Protected areas of Vietnam

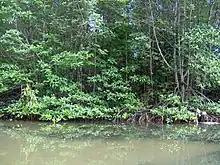
Mangroves in Cần Giờ Forest Reserve

The Xuân Sơn National Park, in Thanh Sơn District of Phú Thọ Province, was initially established on 9 August 1986 as a nature reserve covering an area of . As a park it now covers , with an added buffer zone of . There is mountain system within the park comprising three peaks of Mount Elephant, Mount Ten and Mount Can with two rivers (Lap and Thang) draining the park with a water fall of ; each has many caves. The park has 726 vascular species of 475 genera; of these 52 species belong to the conifer branch. Flora system also include chestnut, oak and magnolia as also medicinal plants, particularly "bacopa monnieri" in abundance. There are 365 faunal species, which include 46 species listed in Vietnam's Red Book and 18 species are listed in the World Red Book.